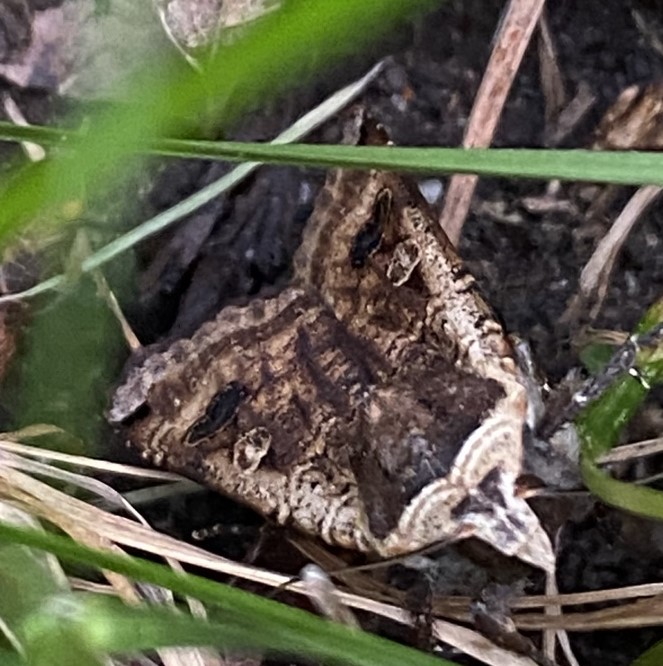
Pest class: cutworms